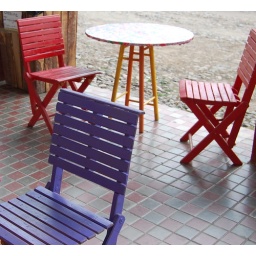
colorful chairs in San Sebastian, Mexico